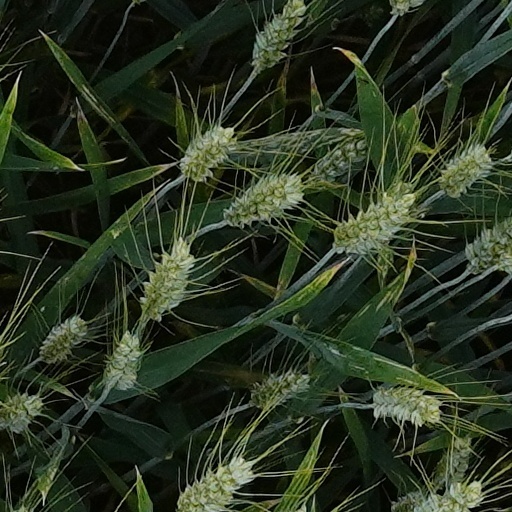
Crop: wheat